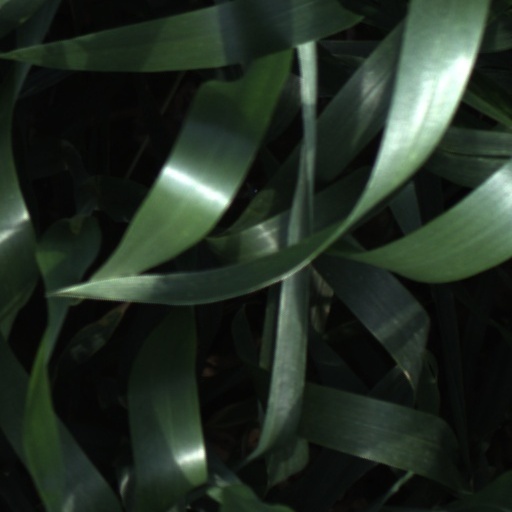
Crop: wheat